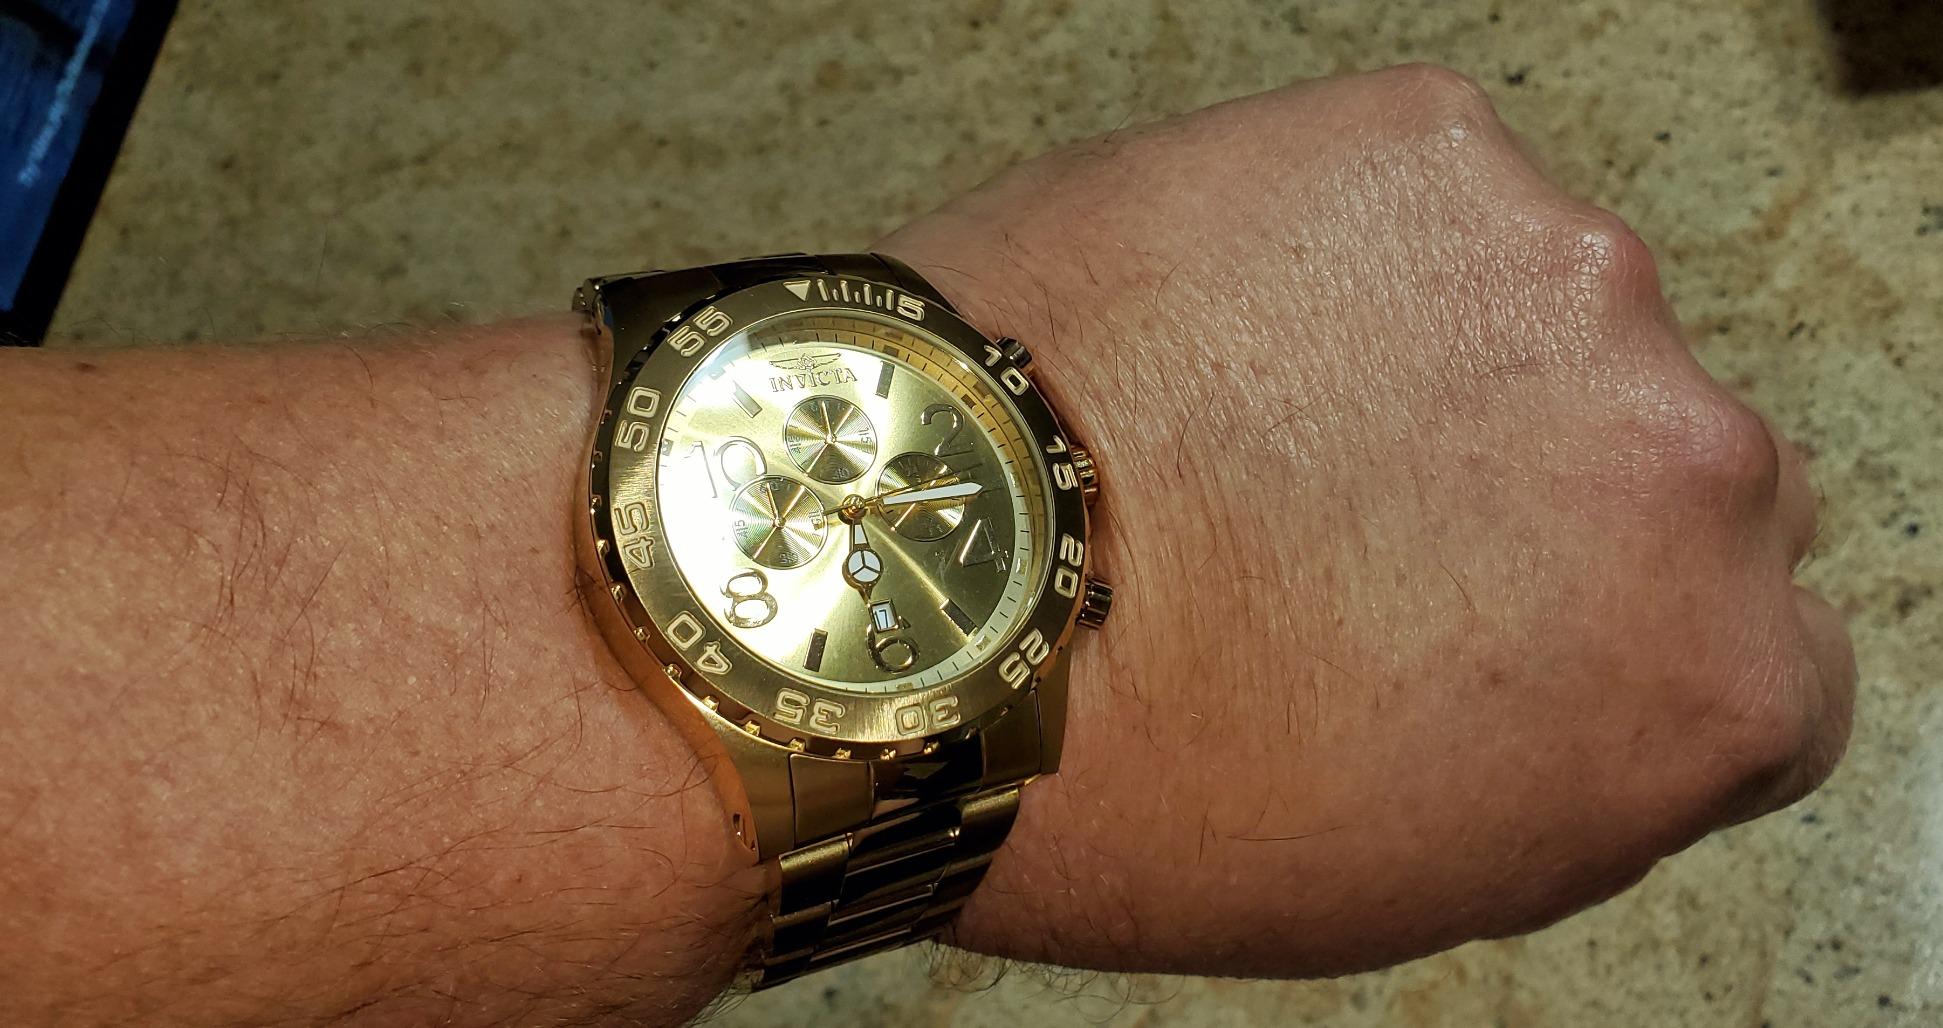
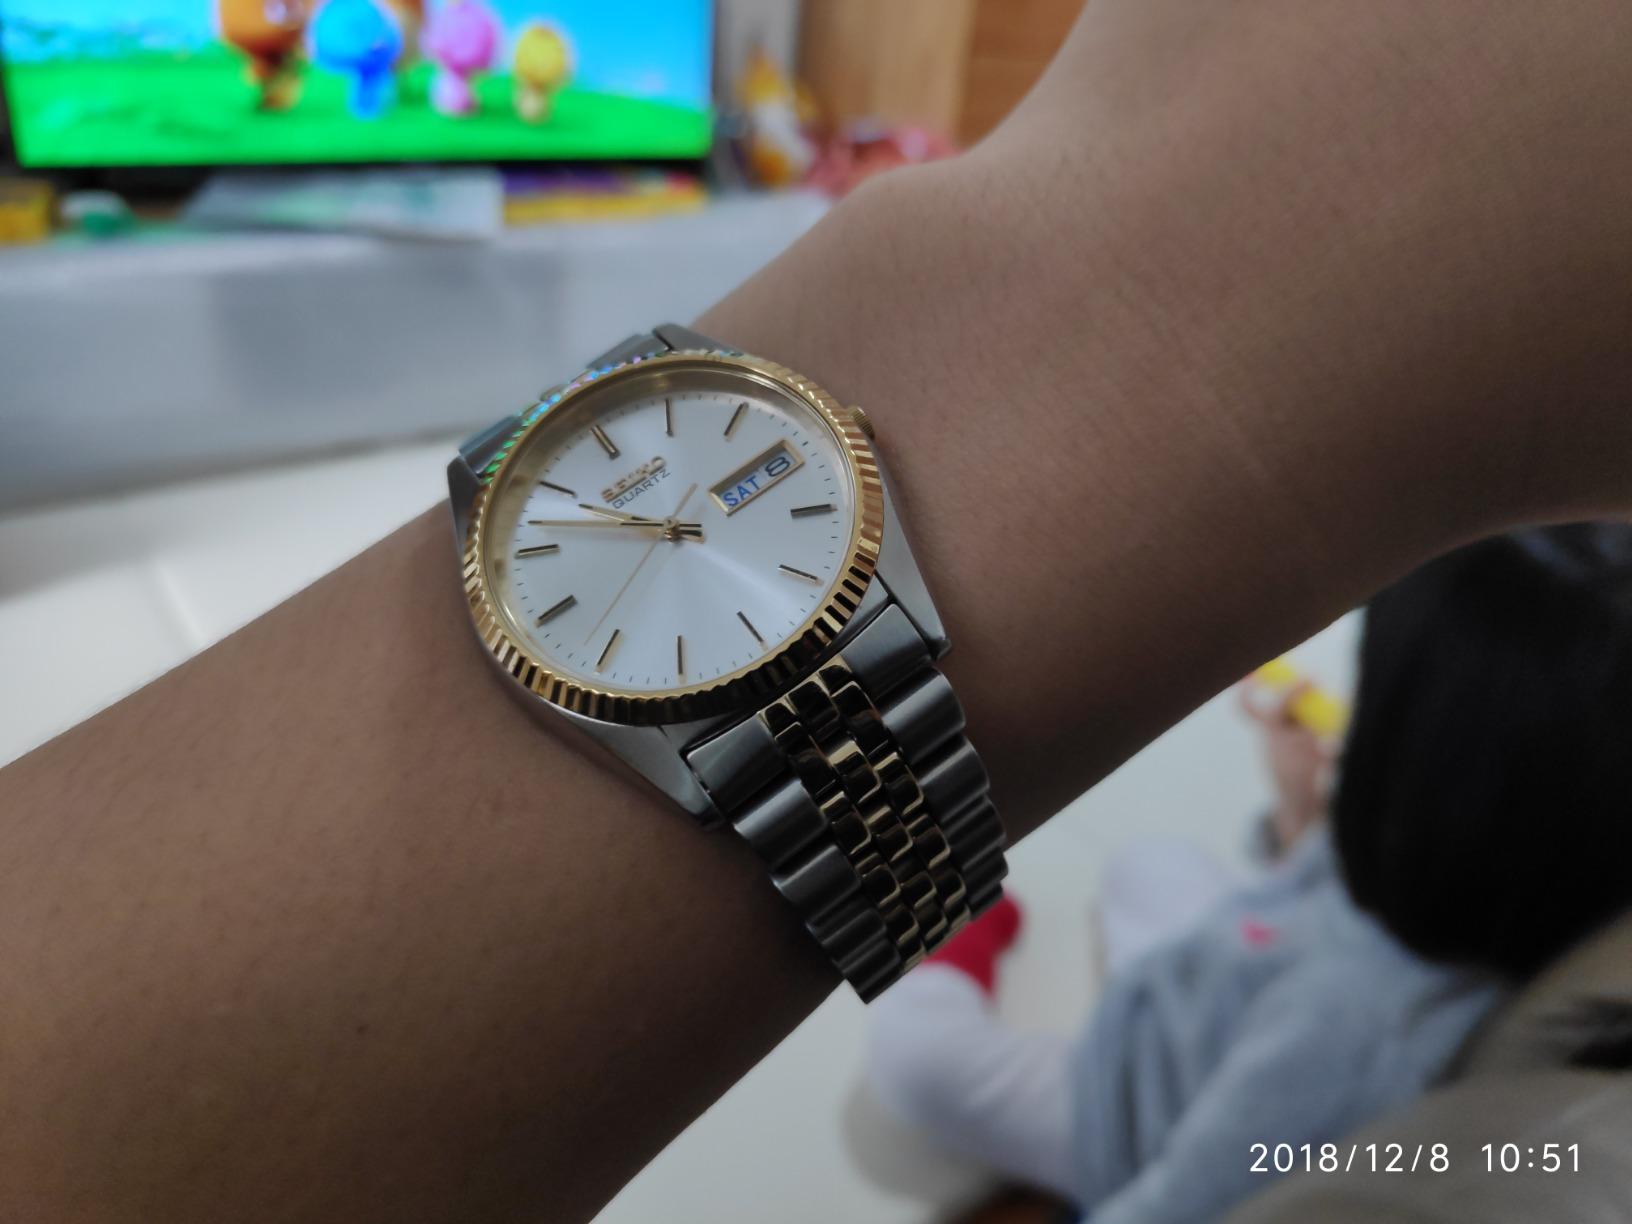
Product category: accessories_watch
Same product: no